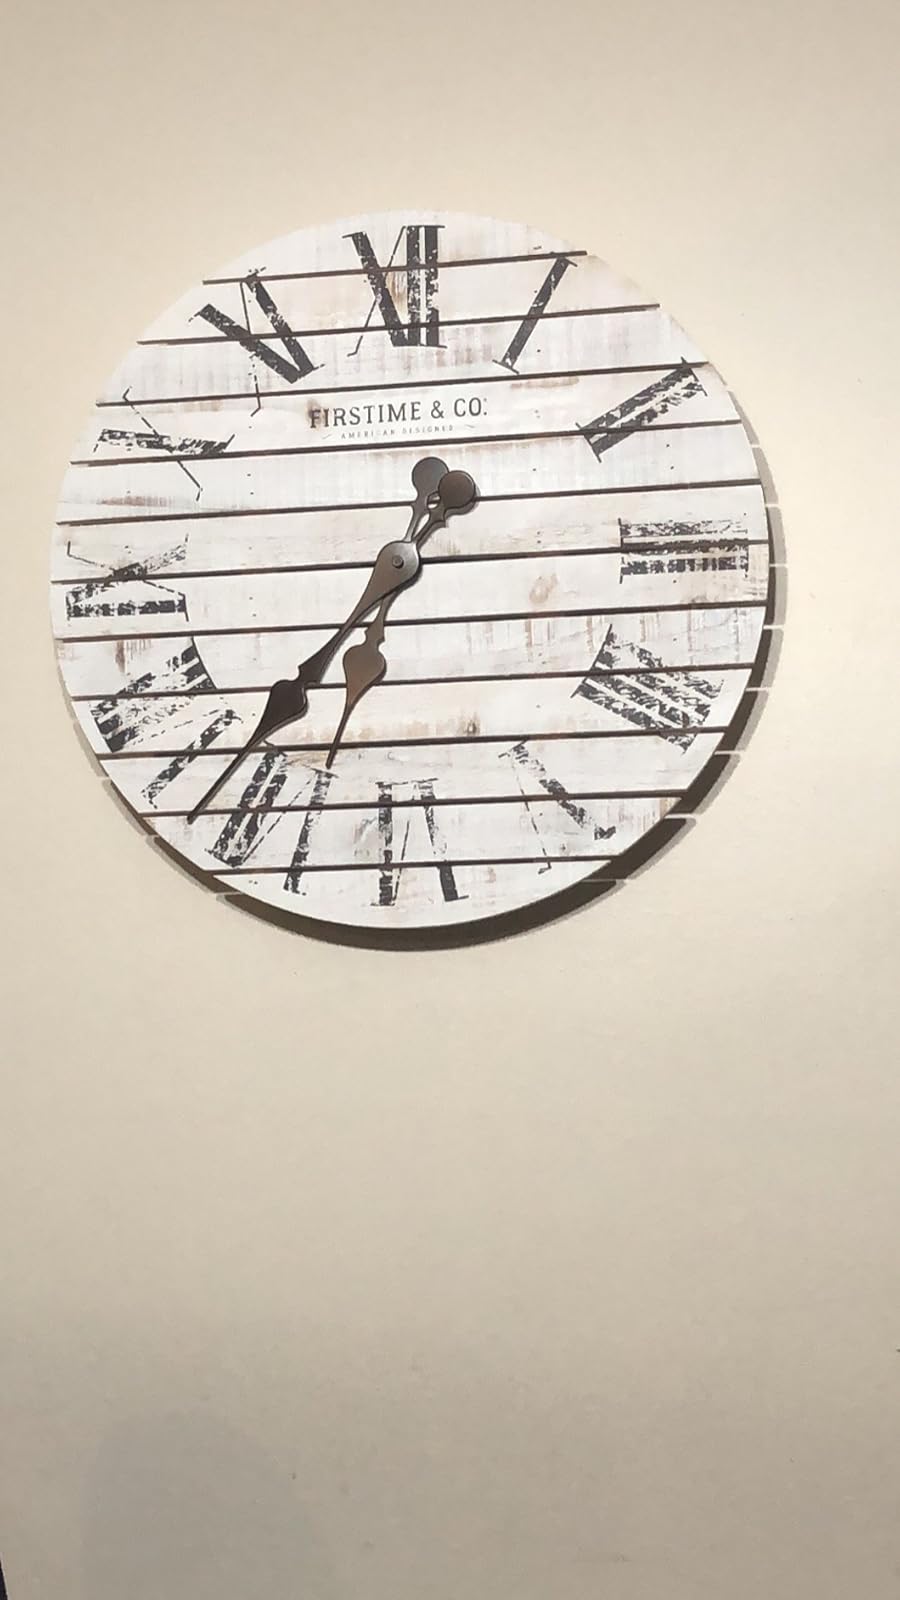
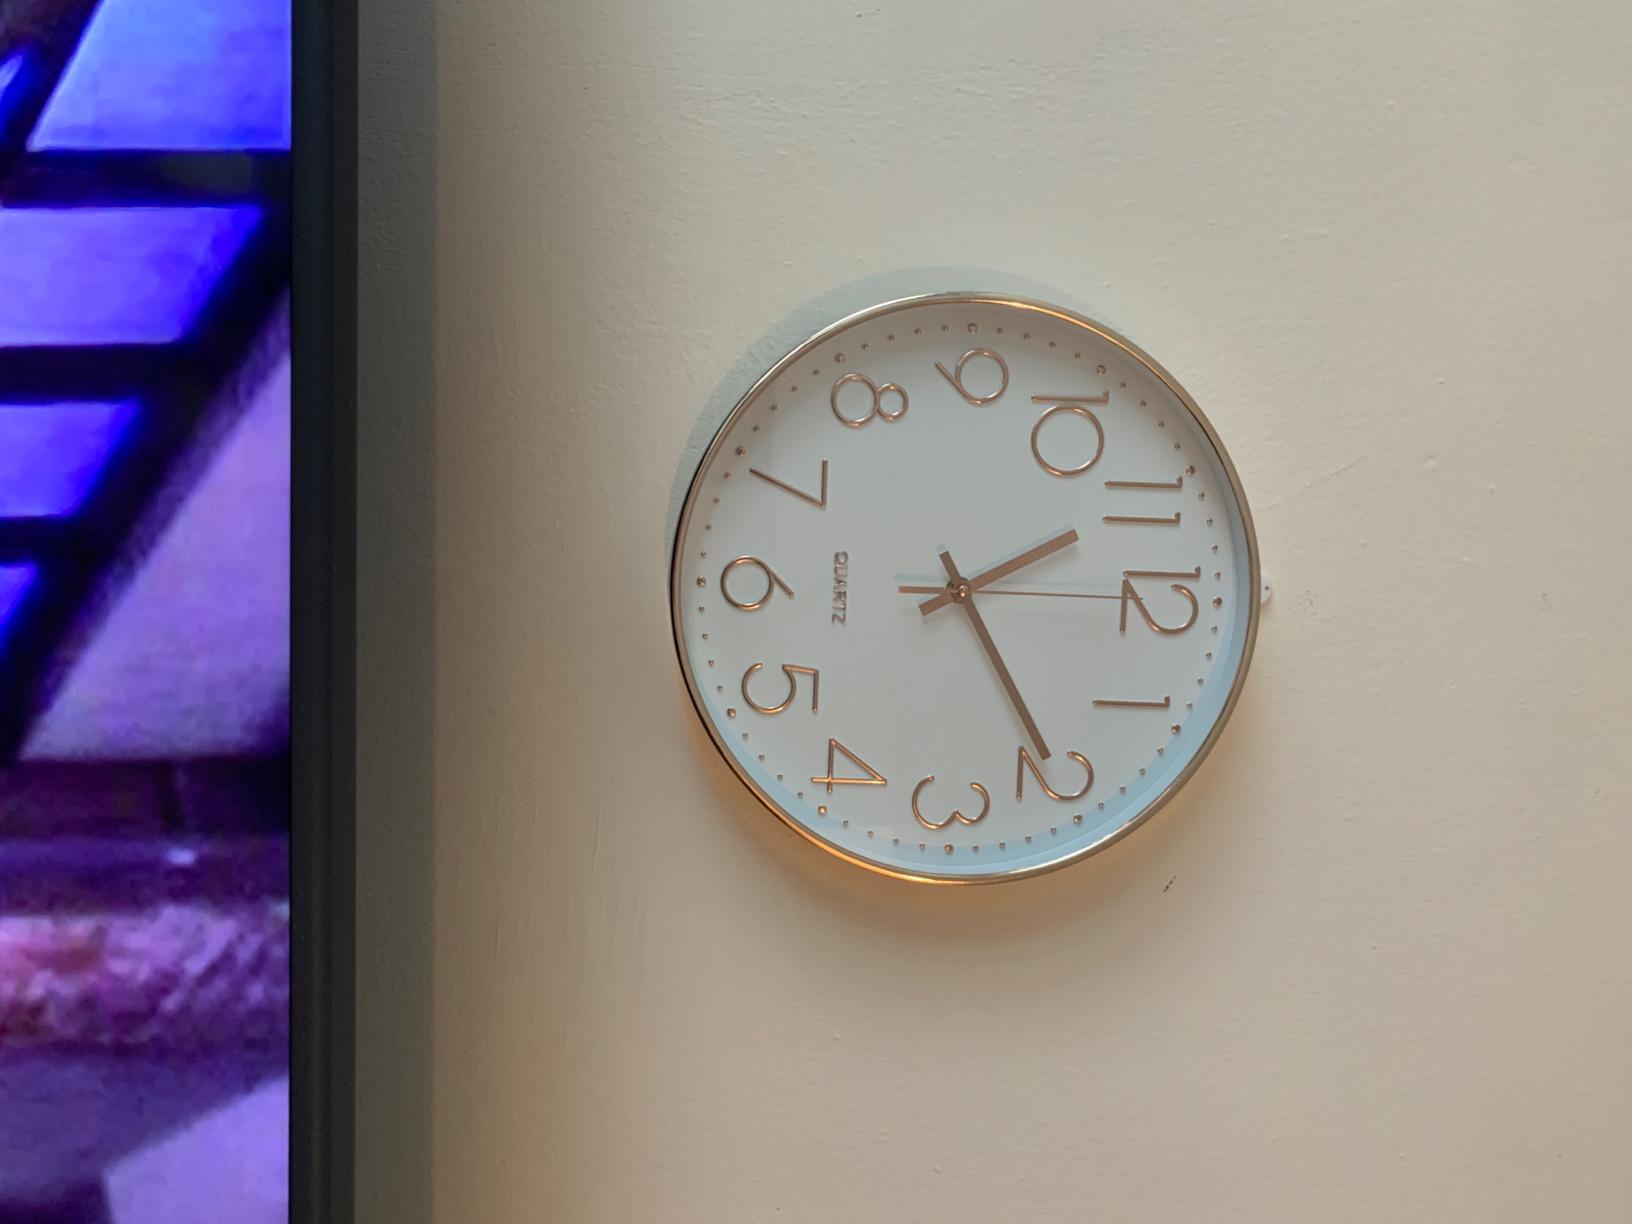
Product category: clock
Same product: no